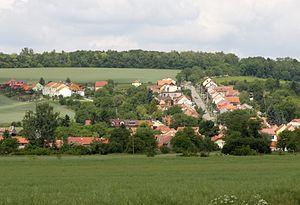
Zbýšov est une commune du district de Vyškov, dans la région de Moravie-du-Sud, en République tchèque. Sa population s'élevait à 643 habitants en 2017.